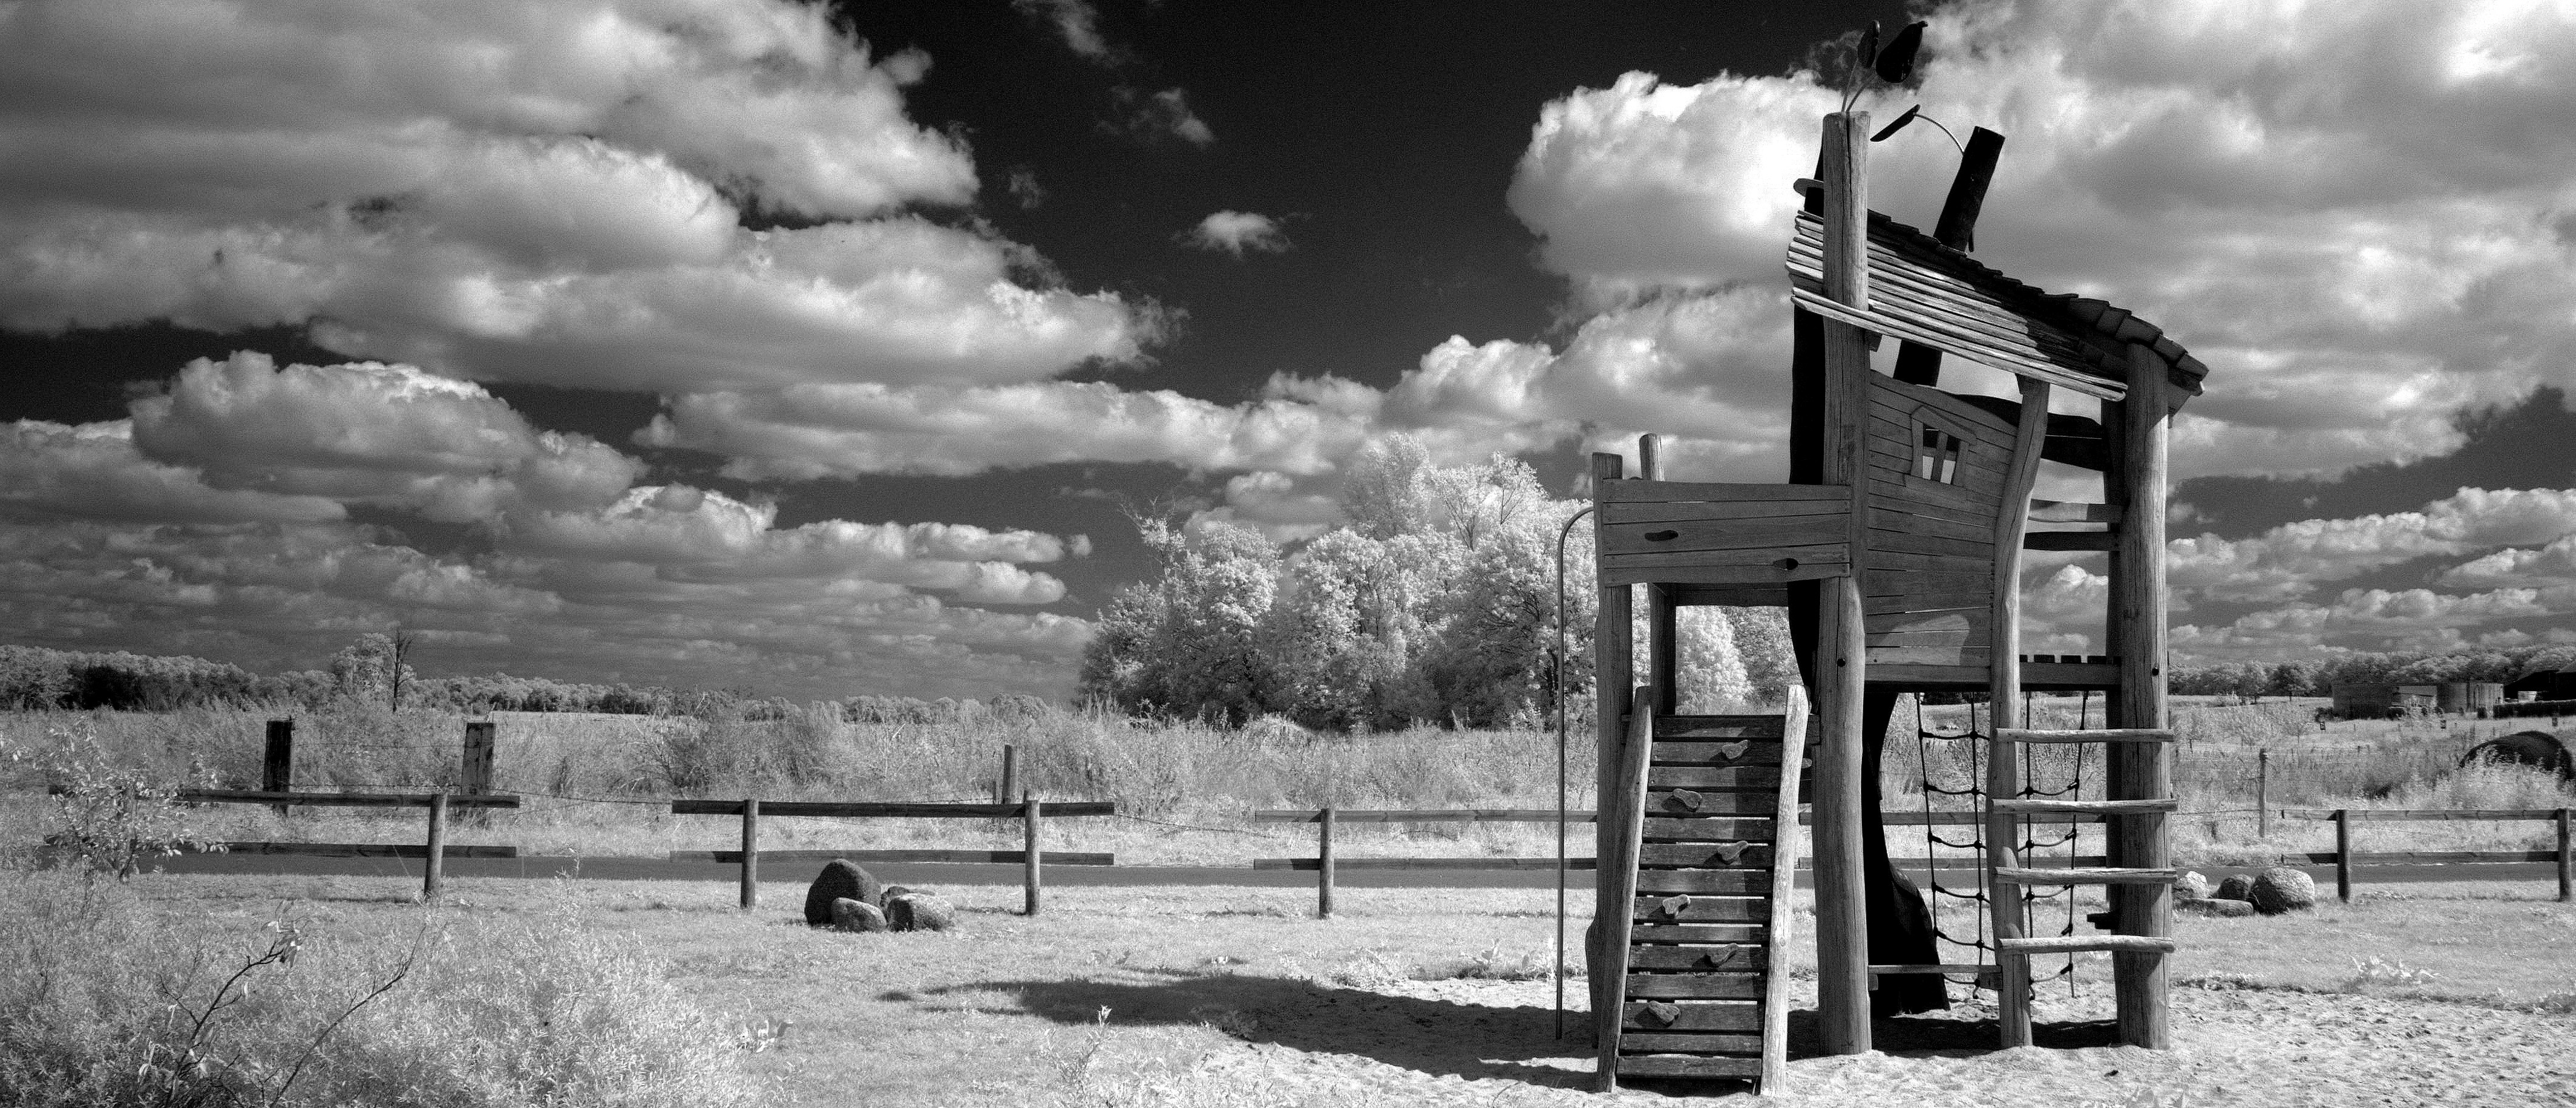
black and white, photography, monochrome, special, infrared, infra red, monochrome photography, ribbeck